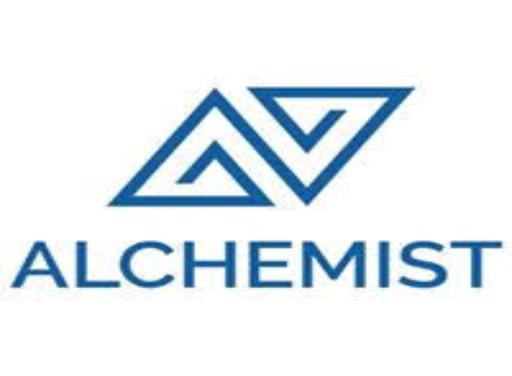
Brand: Alchemist
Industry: Clothes